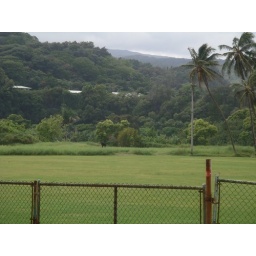
There's a cow in a baseball field